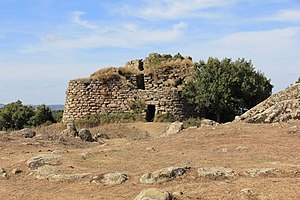
Sardinien / Historie
Nuraghe Loelle
Sardinien er en italiensk ø og region syd for Korsika. Øen er den næststørste i Middelhavet, og dens hovedby er Cagliari. Der bor 1.637.639 indbyggere på 24.090 km².